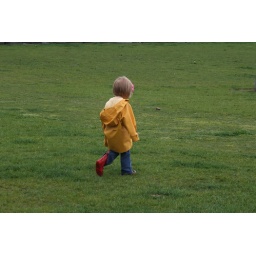
This little girl was having so much fun jumping in puddles and running through the wet grass.